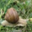
Label: snail